Sadyk Sher-Niyaz

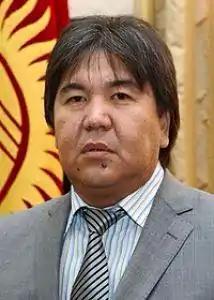
Sadyk-Sher Niyaz

Sadyk Sher-Niyaz was born on March 10, 1969, in the village of Chon-Kapka, Talas region, Kyrgyzstan. An ethnic Kyrgyz, Sher-Niyaz is married, the father of three children. At the age of 38 he left Kyrgyzstan to attend High Courses for Scriptwriters and Film Directors in Moscow. His first feature film, "", was the Kyrgyz submission for Best Foreign Language Film at the 87th Academy Awards.